Taingda Princess

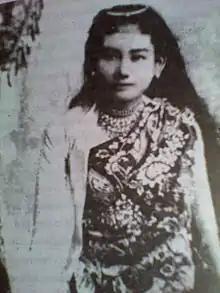

Thu Thiri Sanda Wadi, commonly known as the Princess of Taingda, was a Burmese royal princess during the Konbaung dynasty. She was also known as a royal goldsmith, renowned for her expertise in working with gems and precious metals; she made jewelry for the royal family.